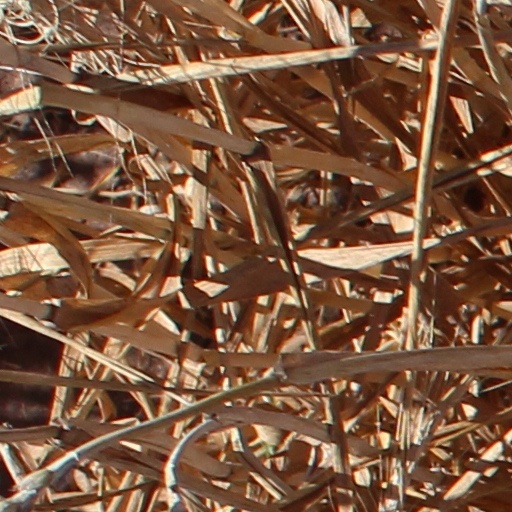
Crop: wheat